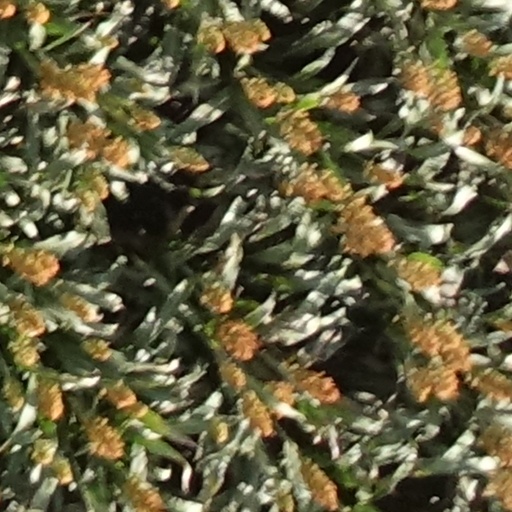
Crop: sorghum